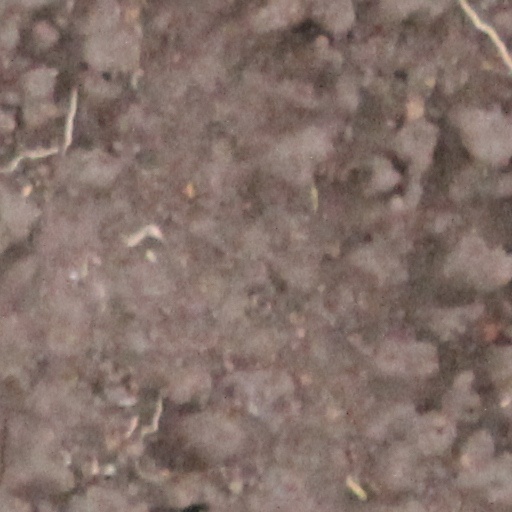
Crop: wheat